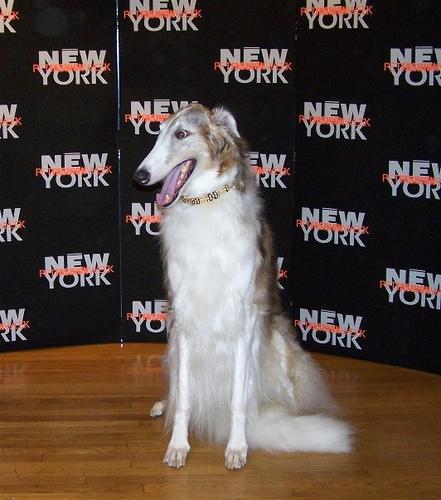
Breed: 226-n000064-borzoi